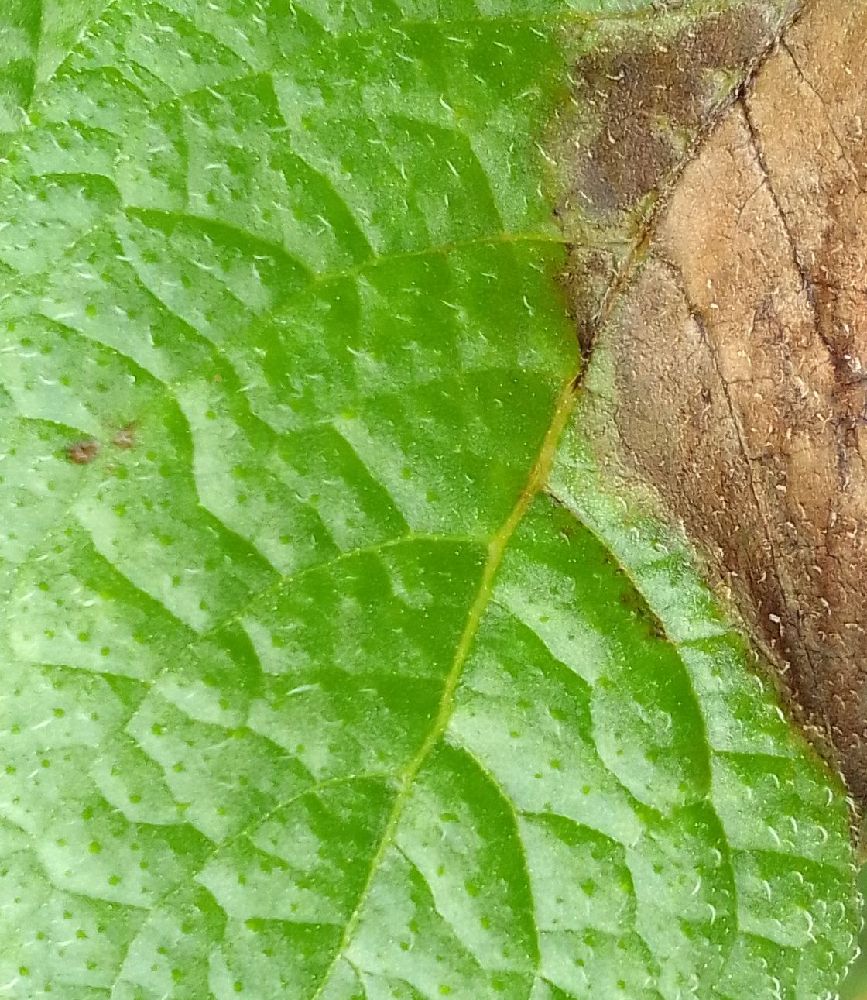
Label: Late blight